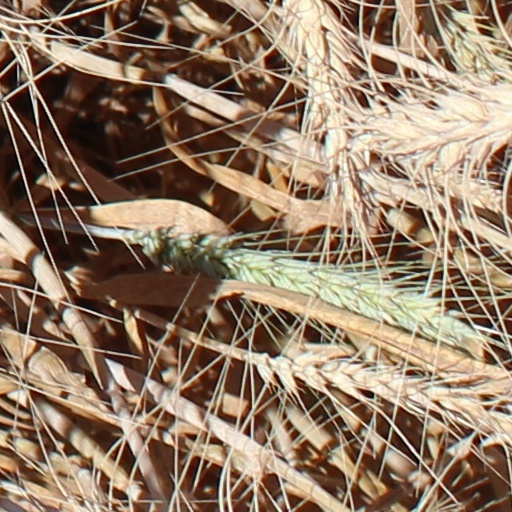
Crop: wheat